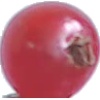
Label: Redcurrant 1